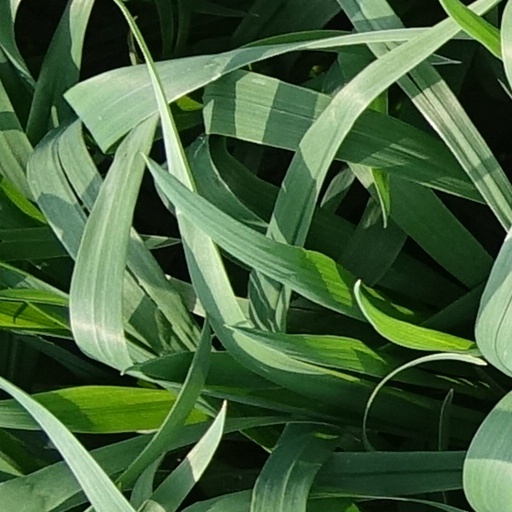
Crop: wheat